King's College School

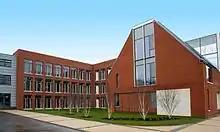
The 2016 classroom block

All members of the Sixth Form currently study either the IB Diploma or the A-Level course, and all members of the Fifth Form take GCSE and iGCSE qualifications. Due to the impact of the COVID-19 pandemic results were not published during the 2019–2020 or 2020–2021 academic years.